Calcedonio Reina

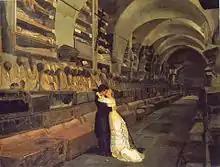
"Amore e morte" (Love and Death) at Castello Ursino, Catania

Calcedonio Reina (4 February 1843, in Catania, Sicily – 9 November 1911, in Catania) was an Italian painter and poet. He is described as having a melancholic and neurasthenic temperament in life and art.